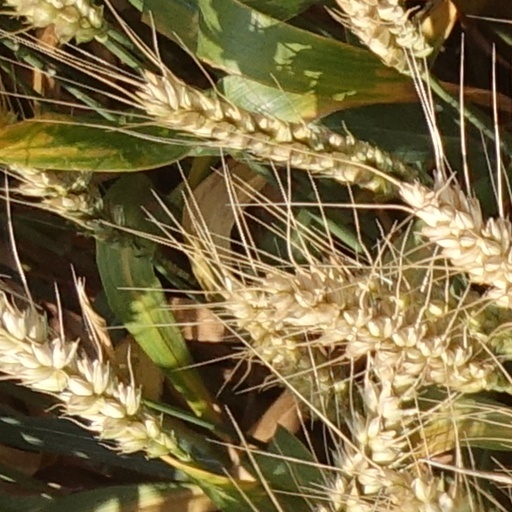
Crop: wheat